Political positions of Nancy Pelosi

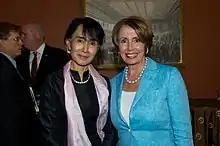
Pelosi with Aung San Suu Kyi, Myanmar's pro-democracy leader, at a Congressional Gold Medal ceremony in 2012

In 2001, she voted in favor of the USA Patriot Act, but voted against reauthorization of certain provisions in 2005. She voted against a Constitutional amendment banning flag-burning.